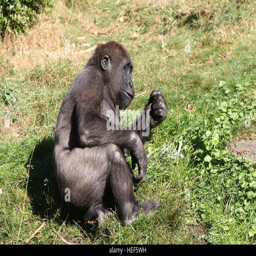
relaxed male lowland gorilla reclining in the grass